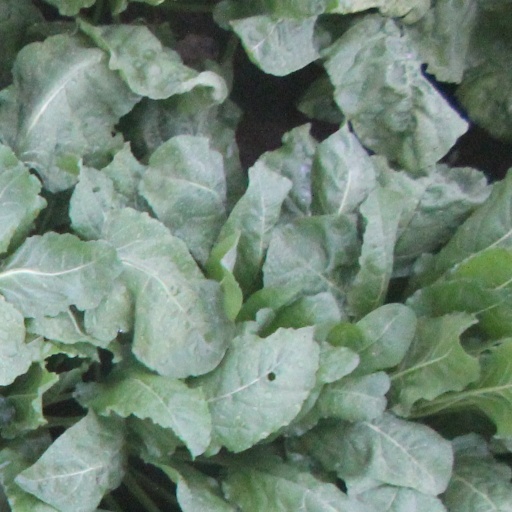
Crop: sugar beet